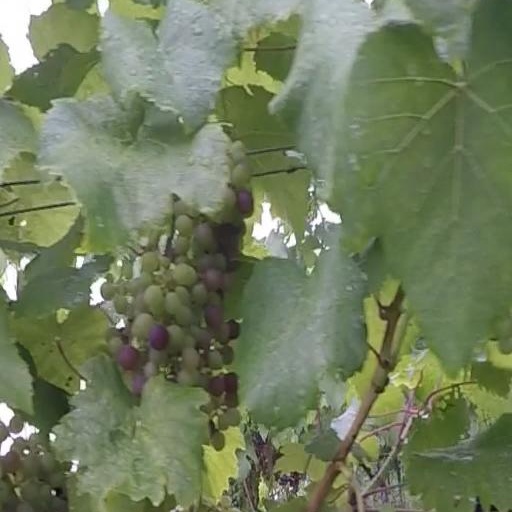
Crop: grape